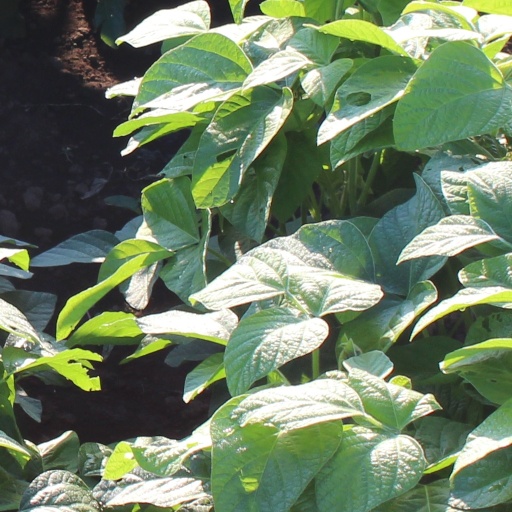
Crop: soybean